Wackel-Elvis

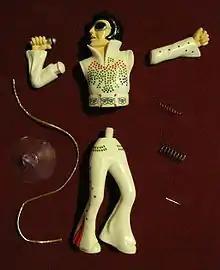
Parts of Wackel-Elvis

Wackel-Elvis was designed to portray musician and actor Elvis Presley around the time of the early 1970s. The dress of Wackel-Elvis resembles the white jumpsuit Elvis Presley wore in the 1973 Aloha from Hawaii television satellite broadcast. Other than most conventional bobblehead dolls, in which a flexible neck joint connects a wobbling head to a static figure that rests on a surface, Wackel-Elvis is attached to the inside of the windshield or rear window of a vehicle. The figure is suspended from a suction cup connecting to an adjustable elastic string which, at its other end, is attached to a loop on top of the head of the figure. On a sharply pointed nail, protruding approximately from the sole of the right foot of the figure, Wackel-Elvis stands on top of the dashboard or rear cargo cover. With the vehicle in motion, the left arm stretched away from the body of the figure produces centrifugal force, causing the figure to spin back and forth around its vertical axis. While spinning, the foot of the figure is held in place by the nail and its head held in place being suspended from the string. The left arm and hip of Wackel-Elvis wobble consistent with the vehicle motion, creating the illusion of Elvis Presley performing or dancing on stage.